Joseon Attorney

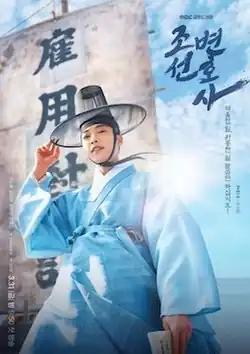
Promotional poster

Joseon Attorney is a 2023 South Korean television series starring Woo Do-hwan, Bona, and Cha Hak-yeon. It is based on webtoon with the same name by writer Jung Ho Rak and illustrator Shim Jae Yong, which was serialized on Bomtoon. It aired from March 31 to May 5, 2023 on MBC TV's Fridays and Saturdays at 21:50 (KST). It is also available for streaming on Wavve in South Korea, and on Kocowa and Viki in selected regions.